1905 Chicago teamsters' strike

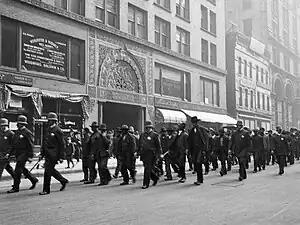
Police and strikebreakers in front of Medinah Building

The 1905 Chicago Teamsters' strike was a sympathy strike and lockout by the United Brotherhood of Teamsters in the summer of 1905 in the city of Chicago, Illinois. The strike was initiated by a small clothing workers' union. But it soon spread as nearly every union in the city, including the Teamsters, supported the job action with sympathy strikes. Initially, the strike was aimed at the Montgomery Ward department store, but it affected almost every employer in the metropolitan region after the Teamsters walked out. The strike eventually pitted the Teamsters against the Employers' Association of Chicago, a broad coalition of business owners formed a few years earlier to oppose unionization in Chicago.